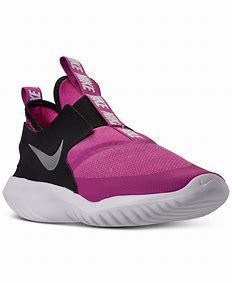
Brand: Nike
Model: Flex Runner 2